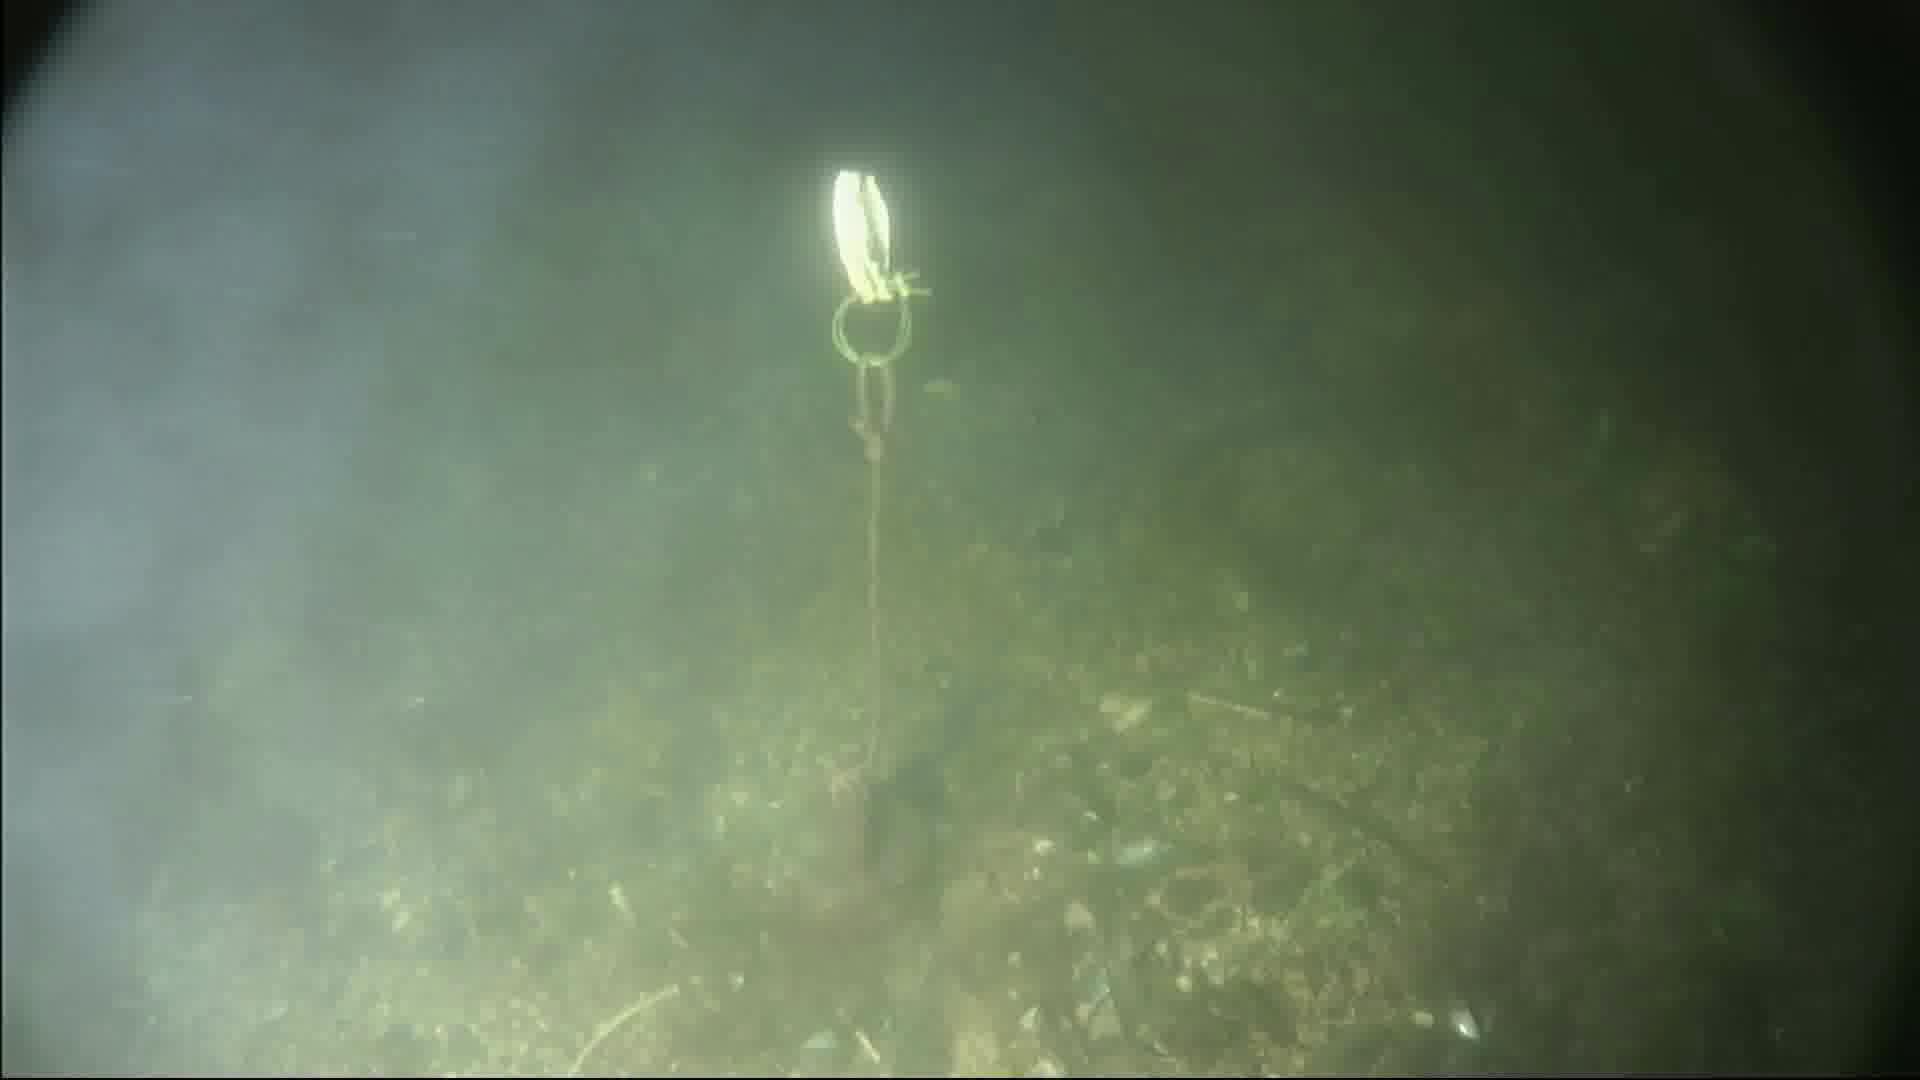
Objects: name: crab